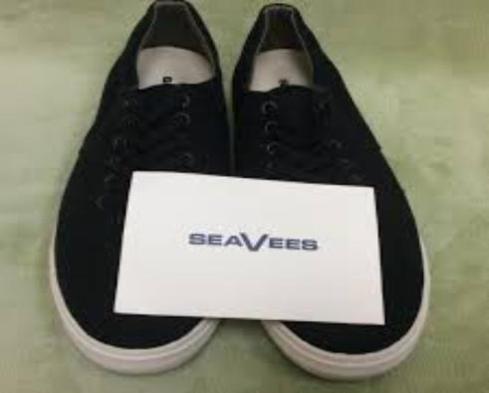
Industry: Clothes